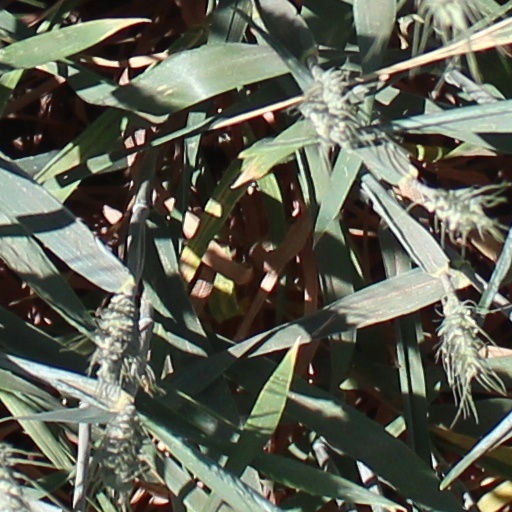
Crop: wheat